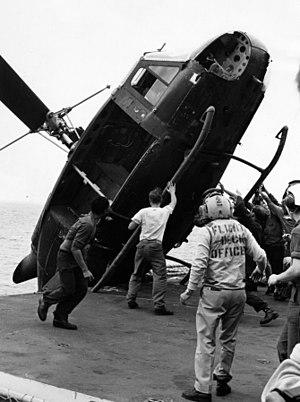
L’opération Frequent Wind est l'évacuation par hélicoptère de civils américains et de Vietnamiens « prioritaires » de la capitale de la République du Viêt Nam Saïgon les 29 et 30 avril 1975 lors des derniers jours de la guerre du Viêt Nam. Plus de 7 000 personnes ont été évacuées lors de l'opération.